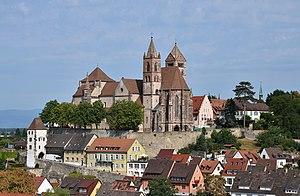
Vieux-Brisach est une ville allemande du Bade-Wurtemberg, située sur le Rhin. Les Français l'appellent « Vieux-Brisach » par opposition à la ville alsacienne de Neuf-Brisach construite par Vauban au XVIIᵉ siècle en regard, sur la rive française du Rhin. Elle est jumelée avec Saint-Louis et Neuf-Brisach dans le Haut-Rhin, en Alsace et aussi avec Pürgg-Trautenfels et Oświęcim.